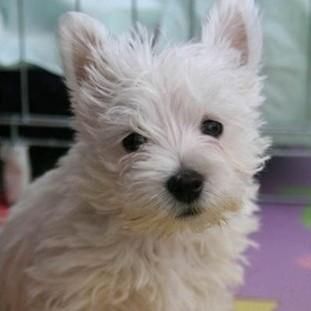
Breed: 211-n000009-cairn